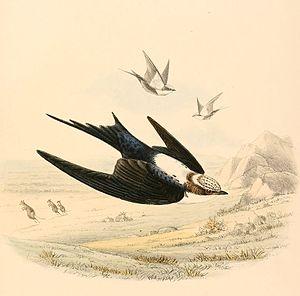
«
Ceci est une liste des oiseaux endémiques ou quasi-endémiques d'Australie.
L'Hirondelle à dos blanc est une hirondelle endémique d'Australie, seule espèce du genre Cheramoeca. Elle est monotypique.